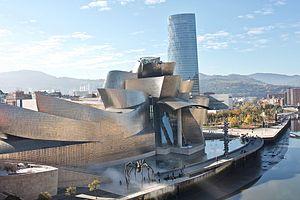
Le musée Guggenheim de Bilbao est un musée d'art moderne et contemporain situé à Bilbao au Pays basque espagnol qui a ouvert au public en 1997. C'est l'un des cinq musées de la fondation Solomon R. Guggenheim. La structure innovante du bâtiment a été dessinée par Frank Gehry dans le style qui l'a rendu célèbre. Sa silhouette est le fruit d'un assemblage singulier de pierre, de verre et de titane. Le musée devint rapidement un des bâtiments contemporains les plus connus et appréciés au monde, ce qui a énormément fait pour le renouveau et la notoriété de la ville. Les chercheurs ont appelé cet impact, sur toute une ville, de la construction et de l'ouverture au public d'un lieu culturel remarquable, depuis l'ouverture du musée Guggenheim de Bilbao, « Effet Bilbao ».